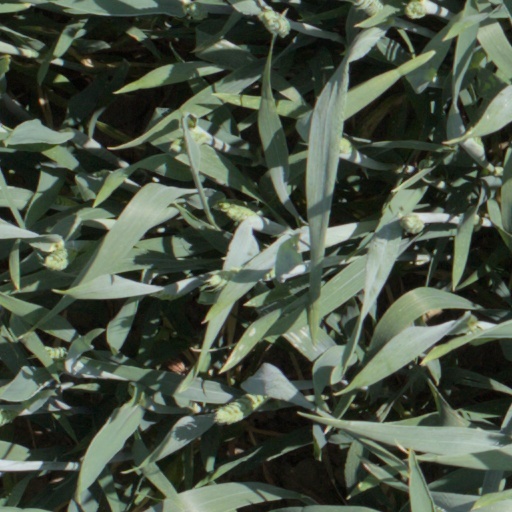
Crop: wheat